Carley Stenson

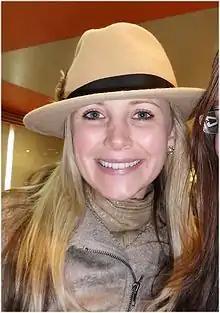
Stenson in 2011

Carley Stenson (born 22 September 1982) is an English actress and singer. She is known for her roles as Steph Cunningham in the Channel 4 soap opera "Hollyoaks" and Harriet Shelton in the BBC soap opera "Doctors". For her role as Steph, she received numerous nominations at the British Soap Awards.